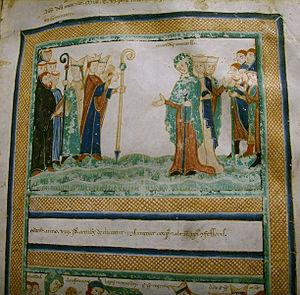
Mathilde de Toscane, aussi appelée comtesse Mathilde ou Mathilde de Canossa et parfois Mathilde de Briey, née en 1045 ou 1046 à Mantoue et morte le 24 juillet 1115 à Bondeno di Roncore, est une princesse qui a joué un rôle très important pendant la querelle des Investitures.